Anthony Michael Hall

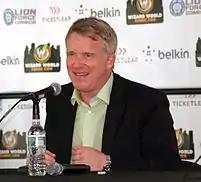

Hall became a regular subject of tabloid media after "New York" magazine named him a member of the "Brat Pack", the group of young actors who became famous in the 1980s and frequently starred together. In the late 1980s, Hall's drinking problem, which began in his early teens, made headlines. Hall eventually quit drinking and became fully sober by 1990. "The truth is, I had my partying nights, but I never really bounced at the bottom," he said. "I never went to rehab...I was able to govern myself and continue my work."